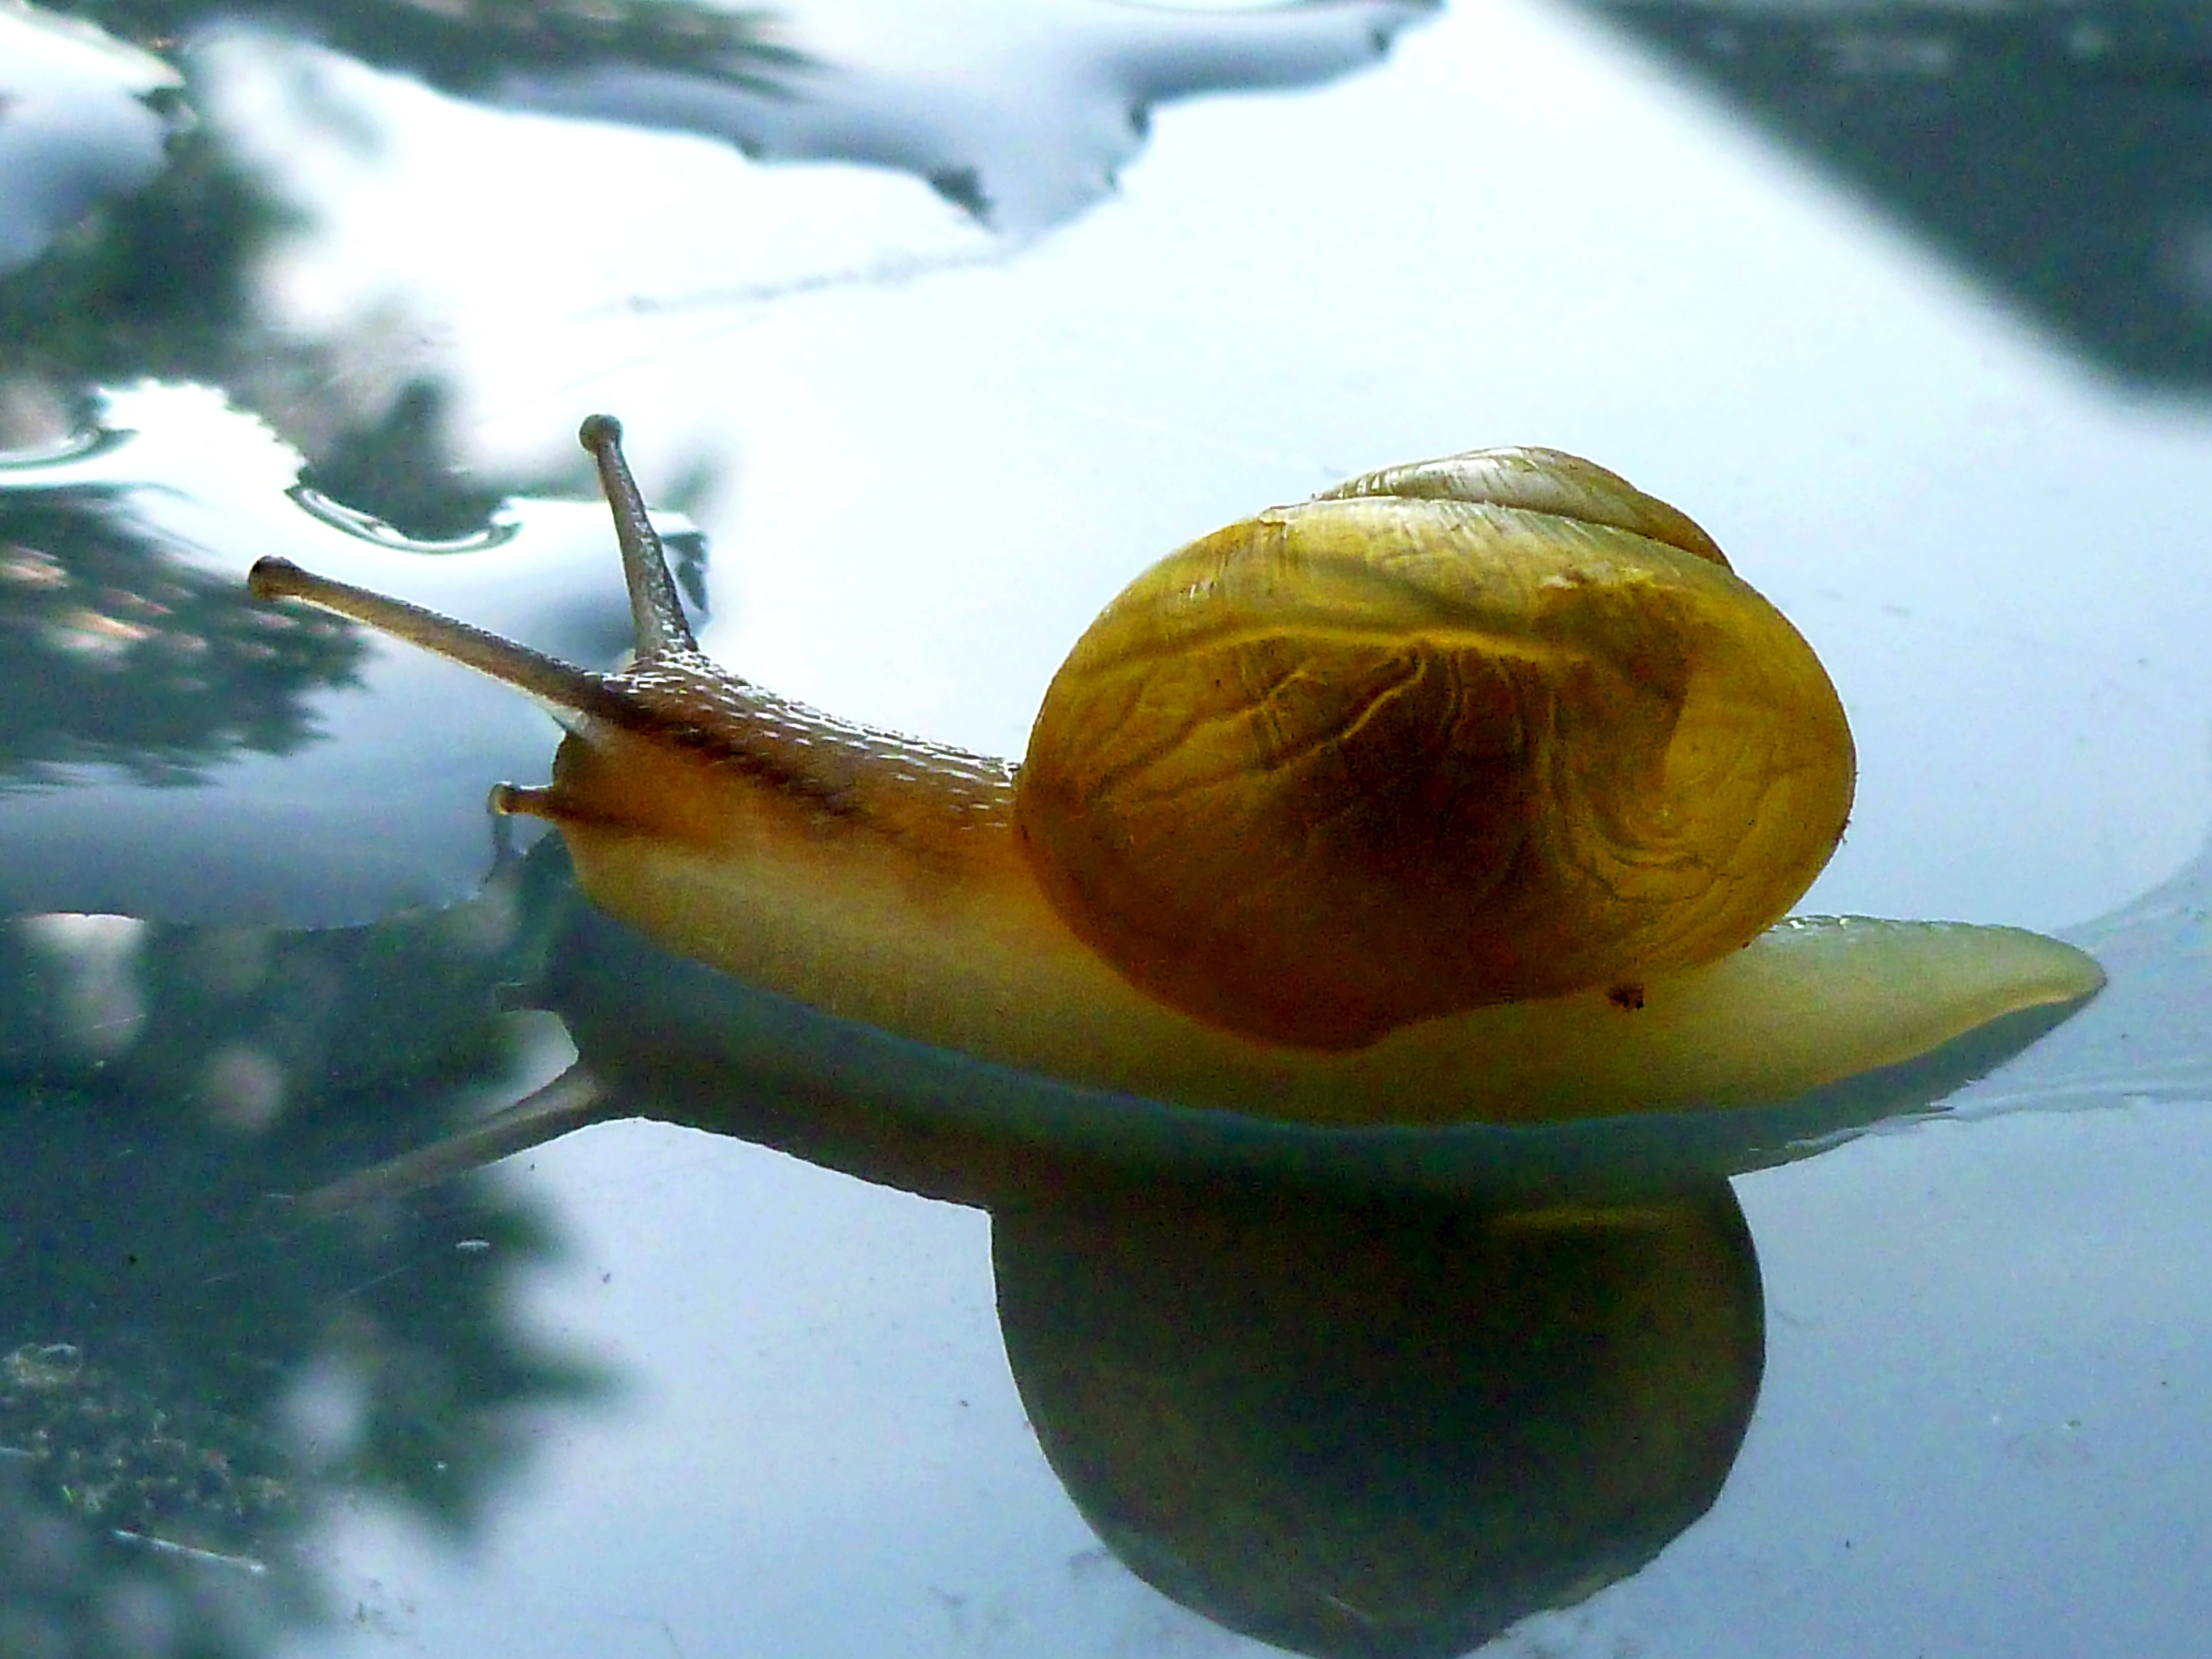
nature, leaf, spiral, flower, animal, summer, food, green, produce, yellow, garden, close, shell, invertebrate, mollusk, crawl, snail, creature, animal world, macro photography, slowly, snail shell, probe, sea snail, garden snail, garden dweller, snails and slugs